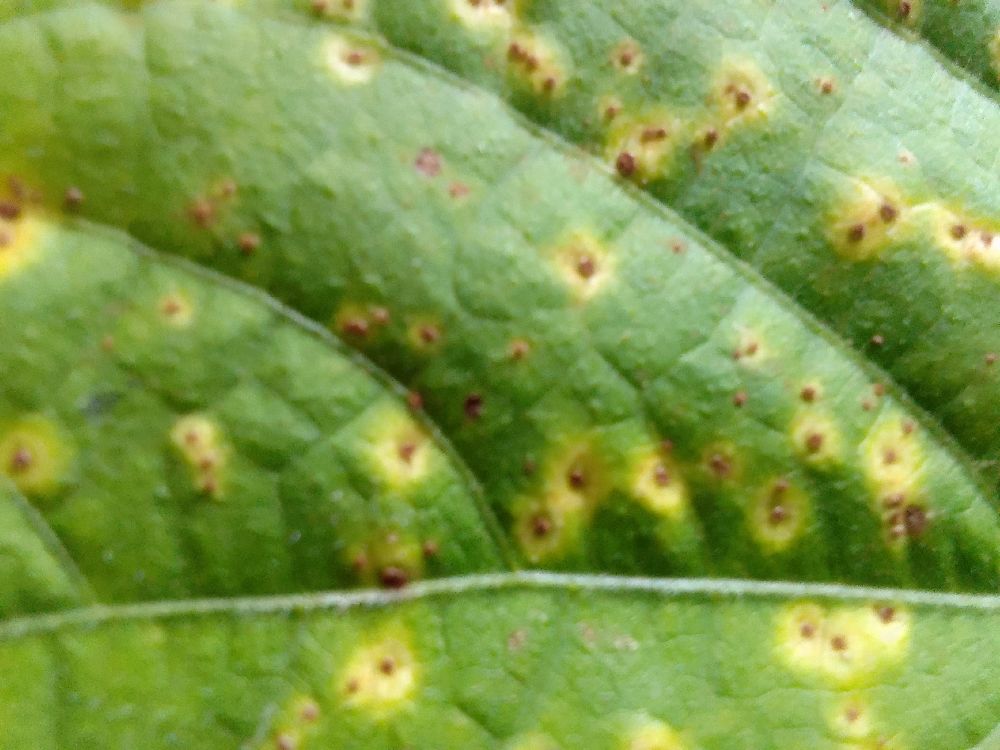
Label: rust